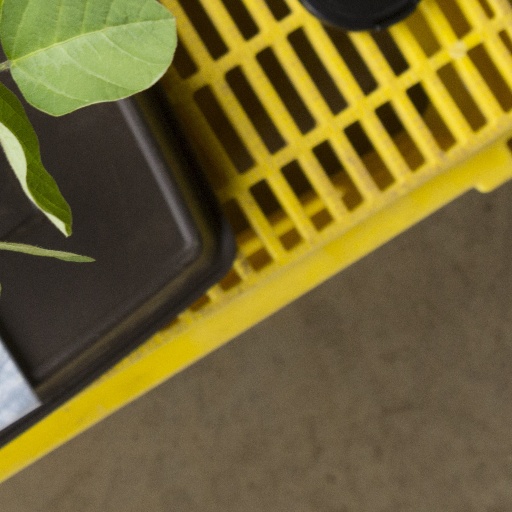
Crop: soybean